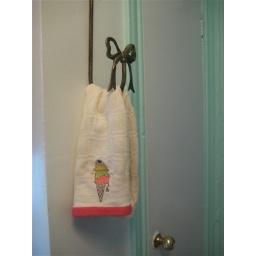
ice cream cone towel on bow hanger in the kitchen